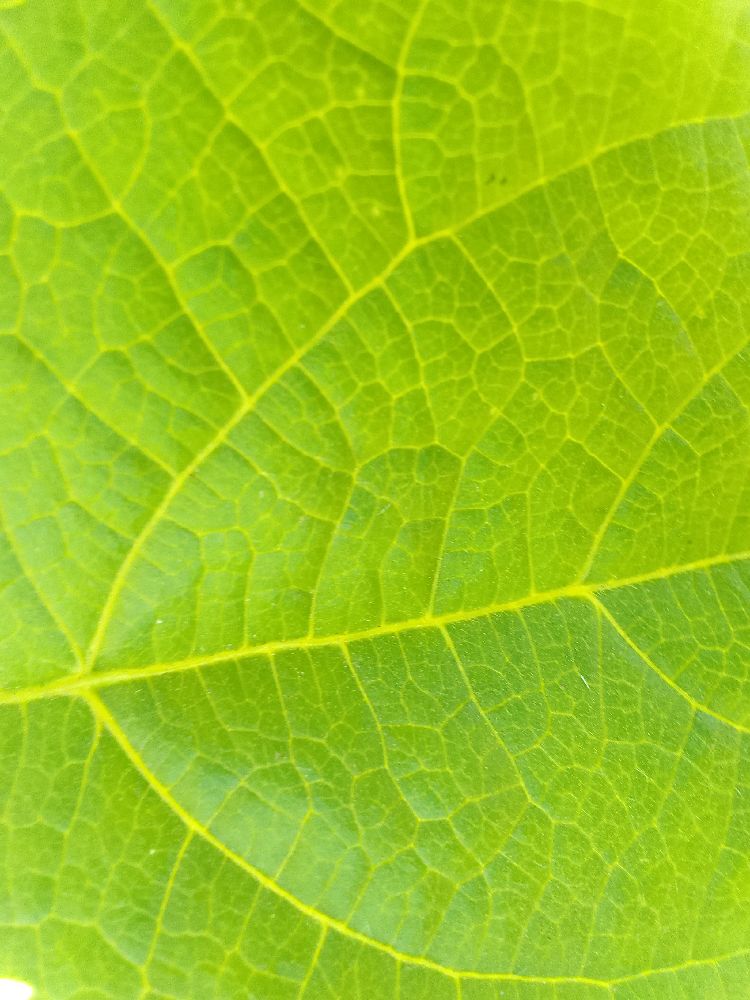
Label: healthy